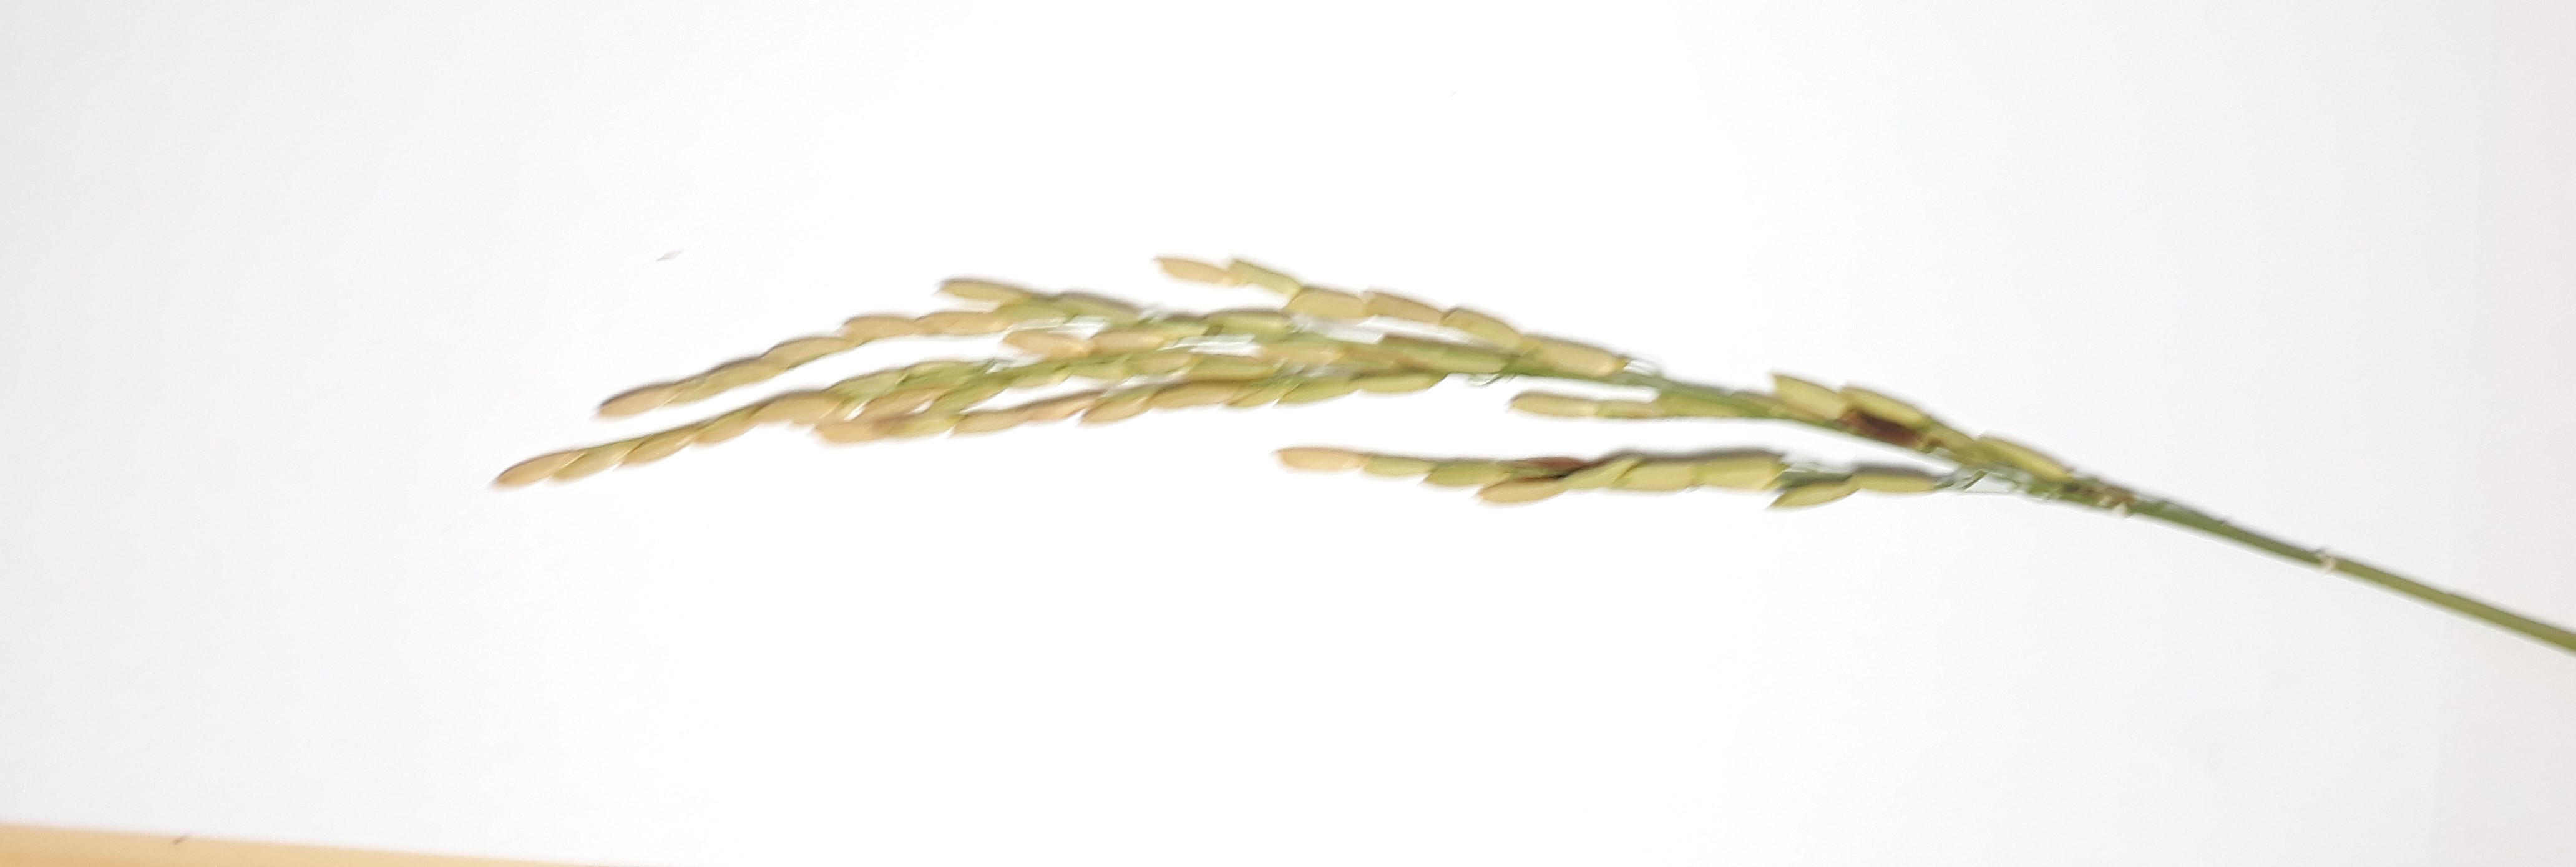
Label: Healthy